Housefly

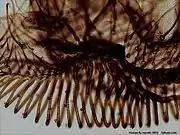
Housefly mouthparts, showing the pseudotracheae, semitubular grooves (dark parallel bands) used for sucking up liquid food

The mouthparts are specially adapted for a liquid diet; the mandibles and maxillae are reduced and not functional, and the other mouthparts form a retractable, flexible proboscis with an enlarged, fleshy tip, the labellum. This is a sponge-like structure that is characterized by many grooves, called pseudotracheae, which suck up fluids by capillary action. It is also used to distribute saliva to soften solid foods or collect loose particles. Houseflies have chemoreceptors, organs of taste, on the tarsi of their legs, so they can identify foods such as sugars by walking over them. Houseflies are often seen cleaning their legs by rubbing them together, enabling the chemoreceptors to taste afresh whatever they walk on next. At the end of each leg is a pair of claws, and below them are two adhesive pads, pulvilli, enabling the housefly to walk up smooth walls and ceilings using Van der Waals forces. The claws help the housefly to unstick the foot for the next step. Houseflies walk with a common gait on horizontal and vertical surfaces with three legs in contact with the surface and three in movement. On inverted surfaces, they alter the gait to keep four feet stuck to the surface. Houseflies land on a ceiling by flying straight towards it; just before landing, they make a half roll and point all six legs at the surface, absorbing the shock with the front legs and sticking a moment later with the other four.